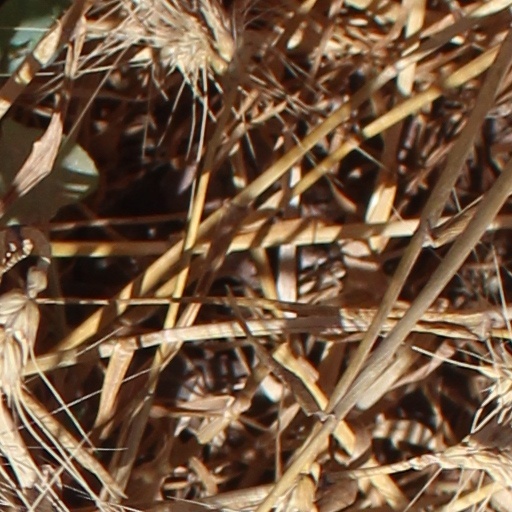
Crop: wheat